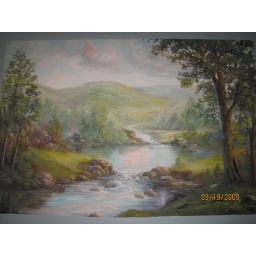
This is a painting on the wall of Linda's house in Mo.